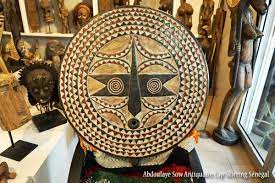
Maa ngi gis ab nataal bu ñu deseene, am na lu mel ni ab collu. Maa ngi gis leneen lu ñu deseene ci côté bi, jëmmi nit daal lay nuróol jekk na daal.